Civitavecchia railway station

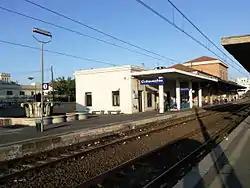
View of the main platform

Civitavecchia's passenger building is a mostly single storey structure, with a double storey central section. It houses ticket offices and a waiting room.